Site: brandenburg
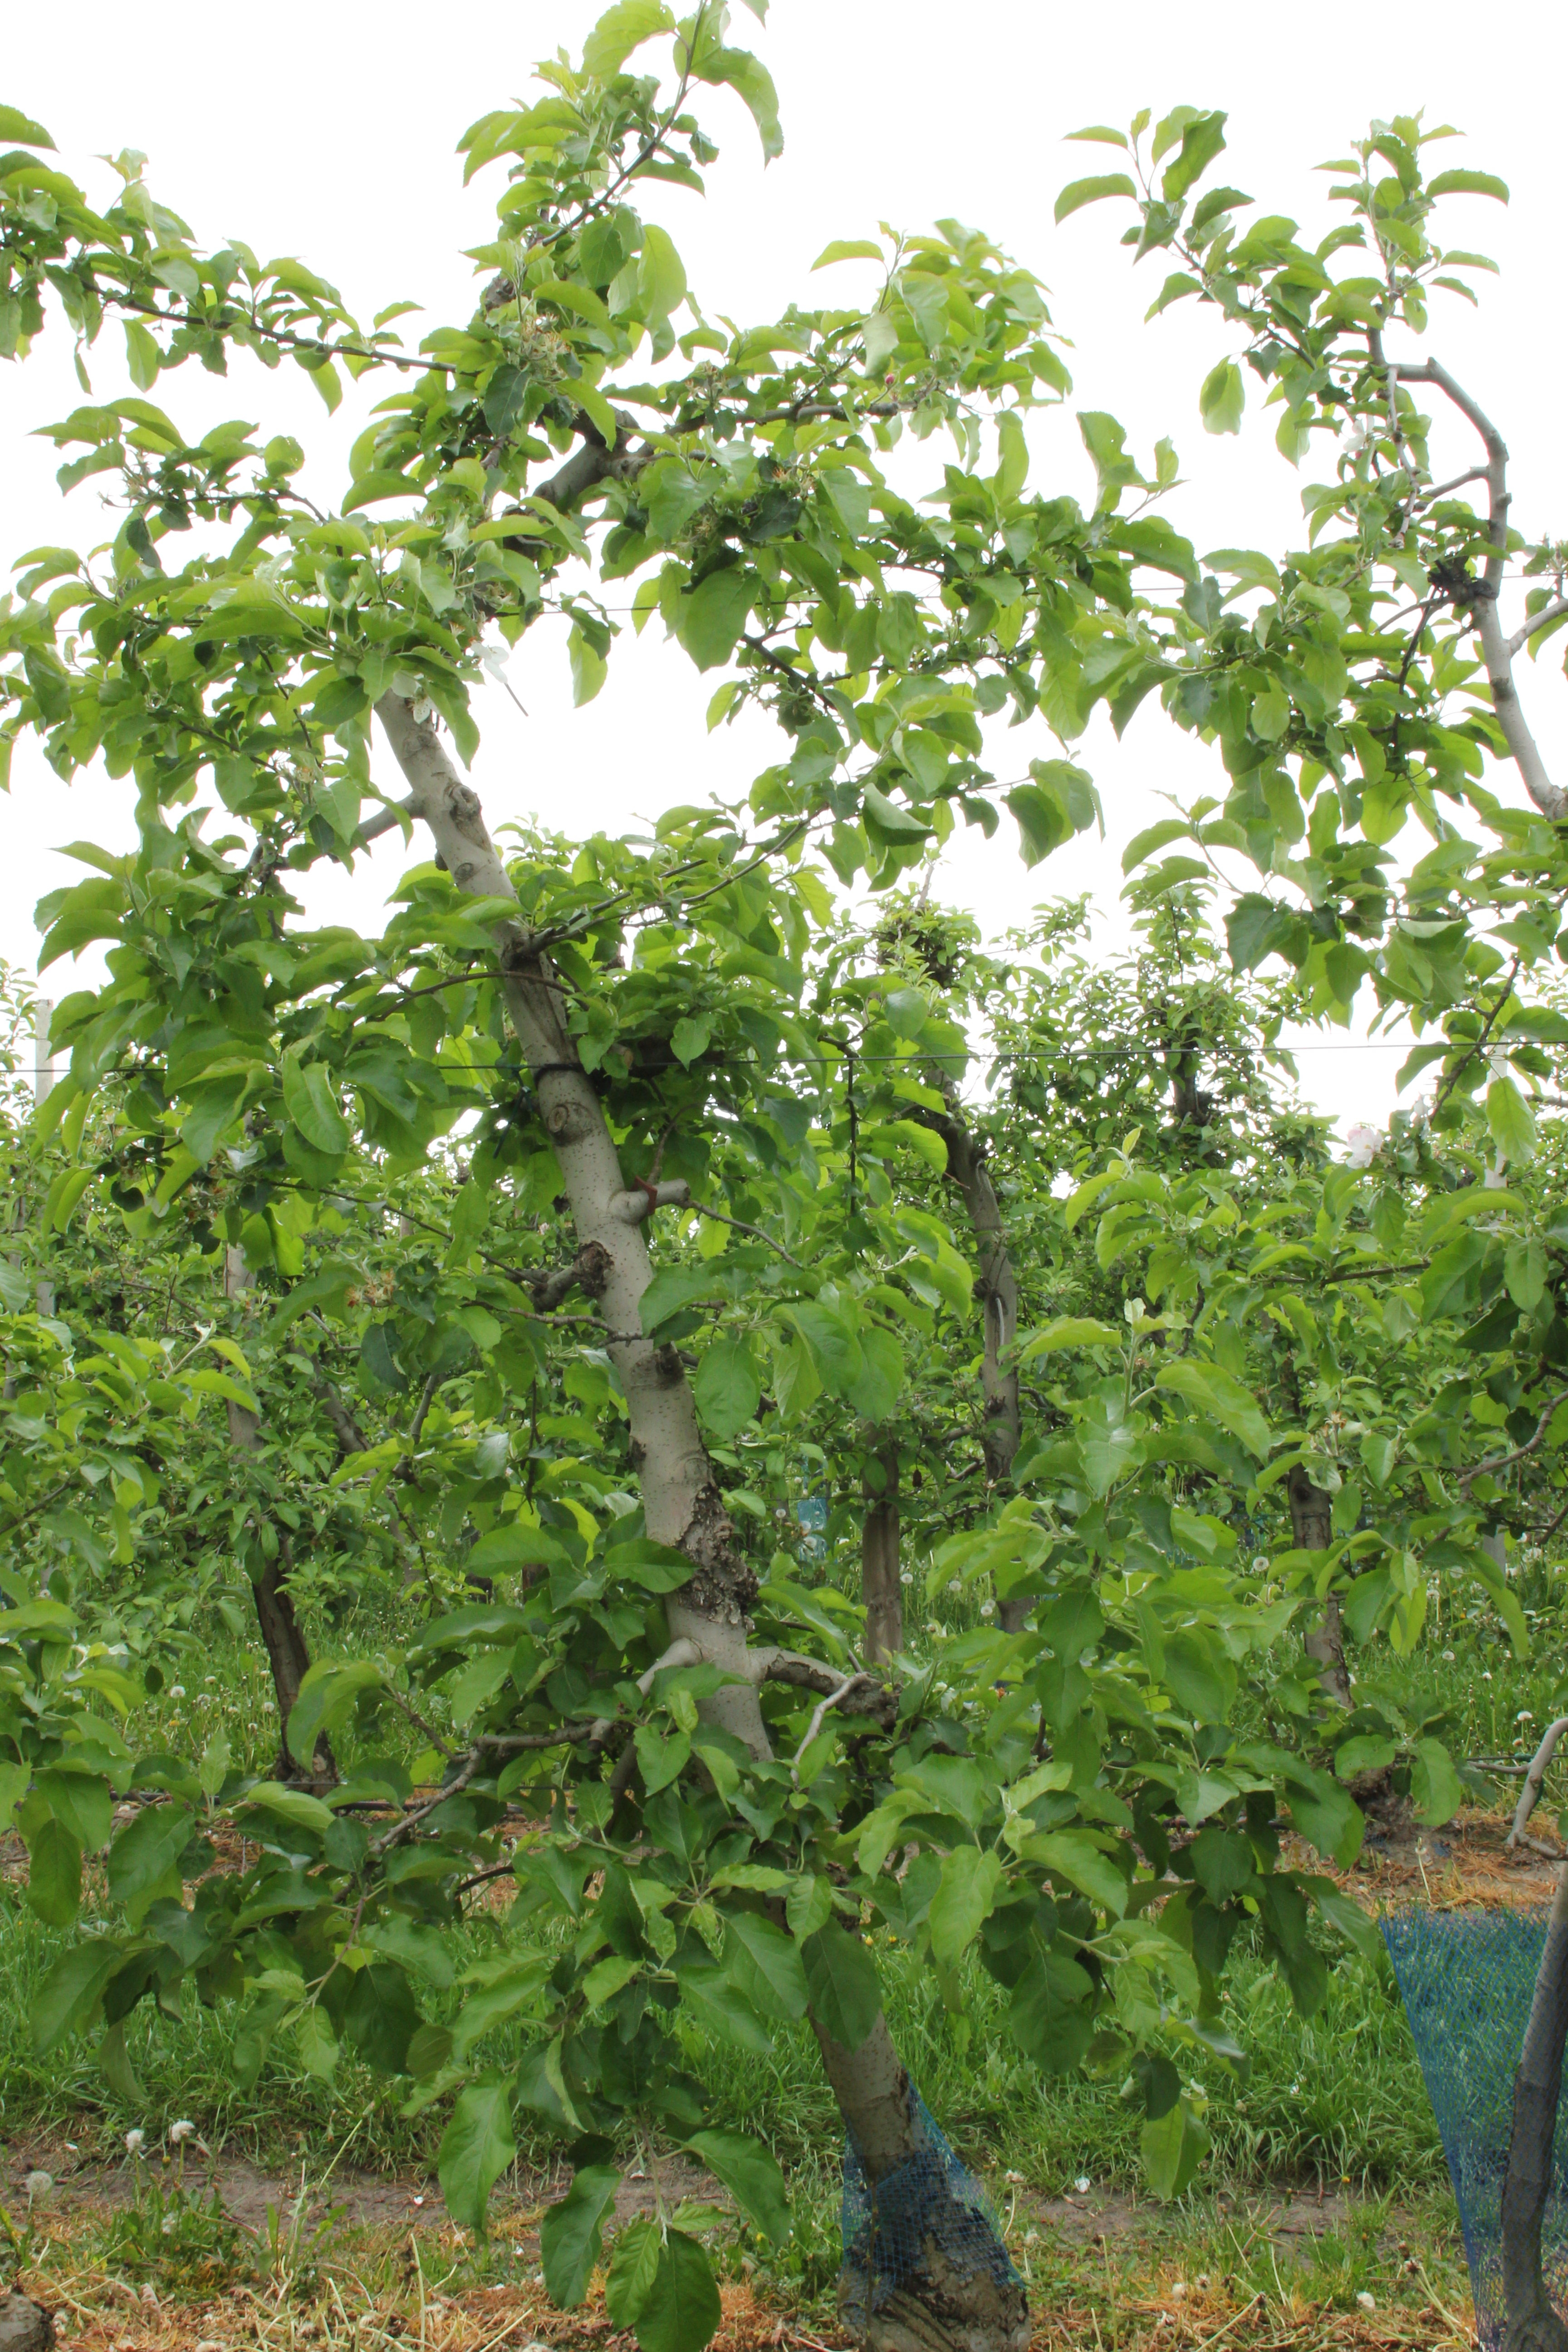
Growth stage (BBCH 67): Flowering